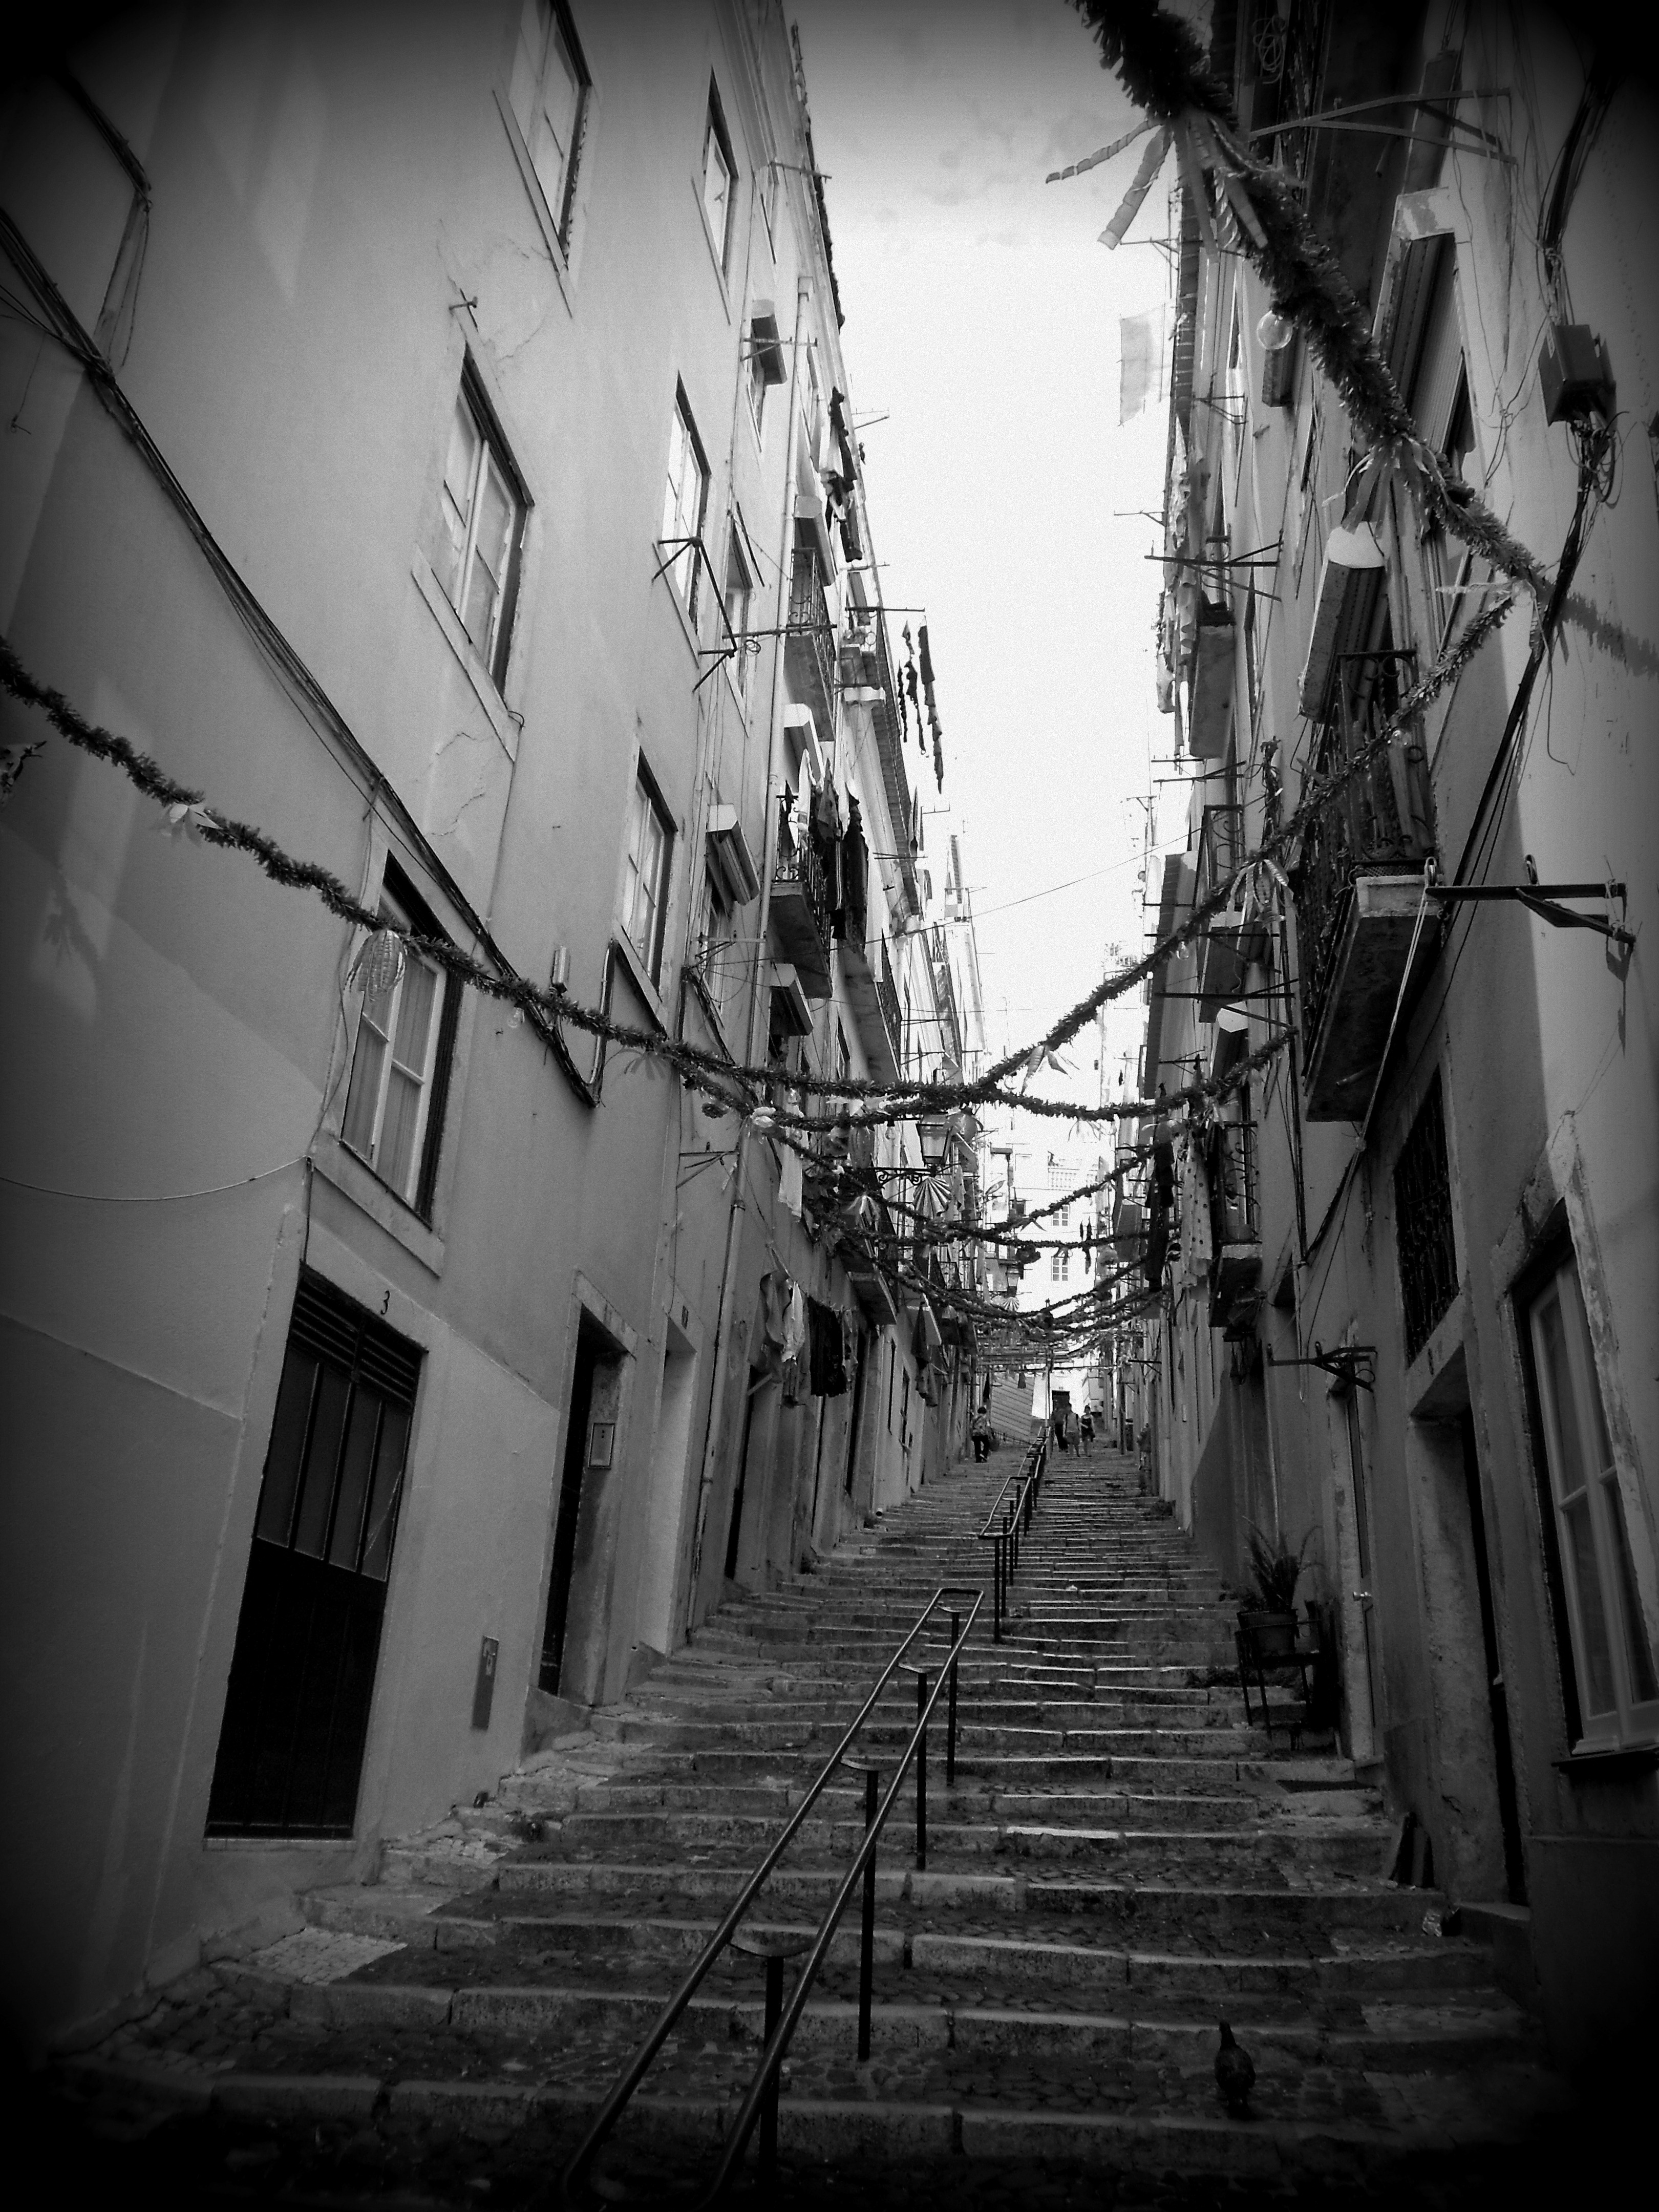
light, black and white, white, street, photography, alley, city, steps, line, color, darkness, black, monochrome, stairs, infrastructure, photograph, snapshot, shape, lisbon, monochrome photography, film noir